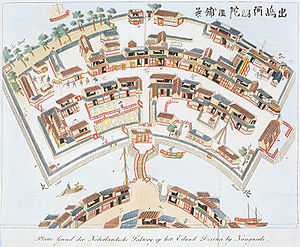
Dejima / Historie
Tegning i fugleperspektiv af Dejima rundt, 1824-1825. Læg mærke til vifteformen.
Dejima var en lille vifteformet, kunstig ø anlagt i Nagasaki-bugten i 1634. Øen var knyttet til fastlandet via en 4,5 meter lang stenbro.